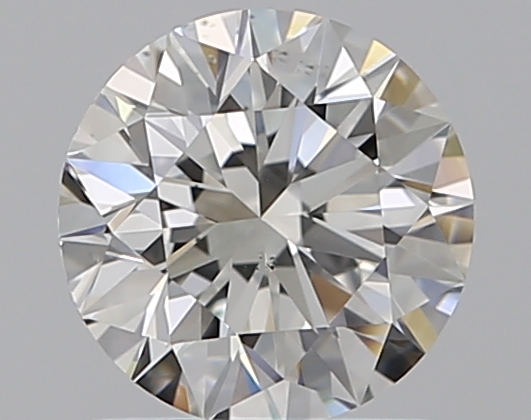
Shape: round
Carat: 1.01
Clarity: VS2
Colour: I
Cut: EX
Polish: EX
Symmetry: EX
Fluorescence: F
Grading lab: GIA
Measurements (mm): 6.39 x 6.43 x 4.02